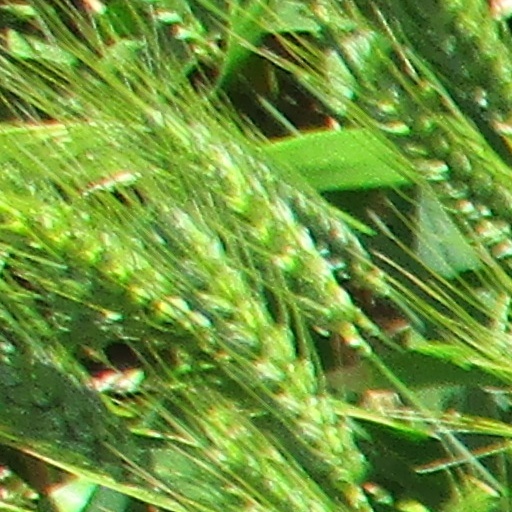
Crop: wheat